Charles de Gaulle

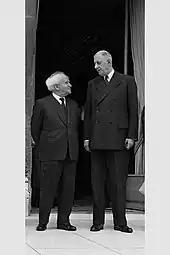
The first meeting between David Ben-Gurion and de Gaulle at the Élysée Palace, 1960

The Fourth Republic was wracked by political instability, failures in Indochina, and inability to resolve the Algerian question.